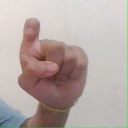
अक्षर: इ